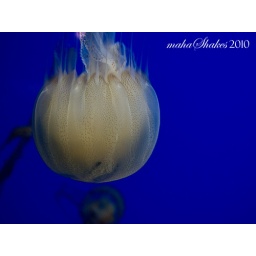
A jelly fish clicked at the under water world, Singapore